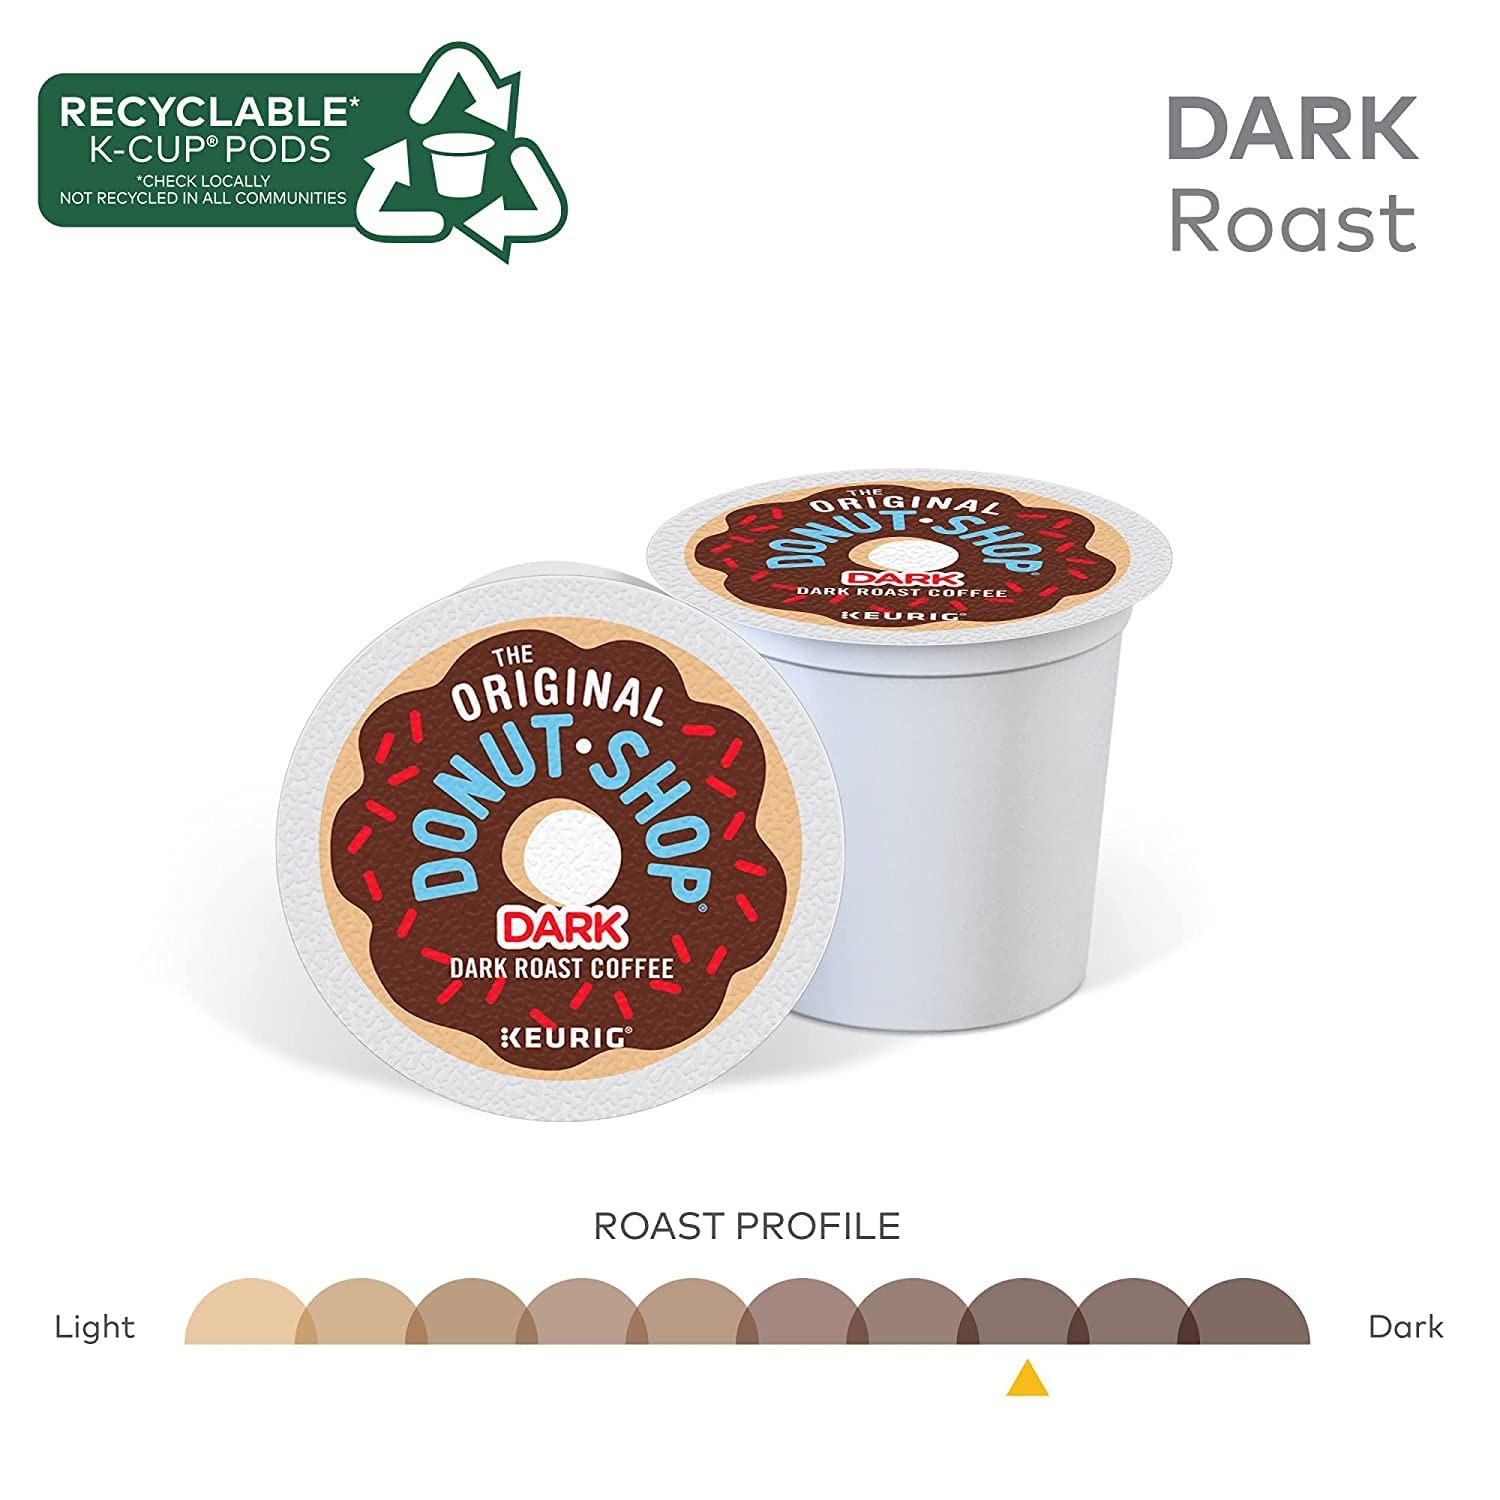
Item Name: The Original Donut Shop Dark, Single-Serve Keurig K-Cup Pods, Dark Roast Coffee, 144 Count, Packaging may vary.
Value: 144.0
Unit: Count

Price: 14.99